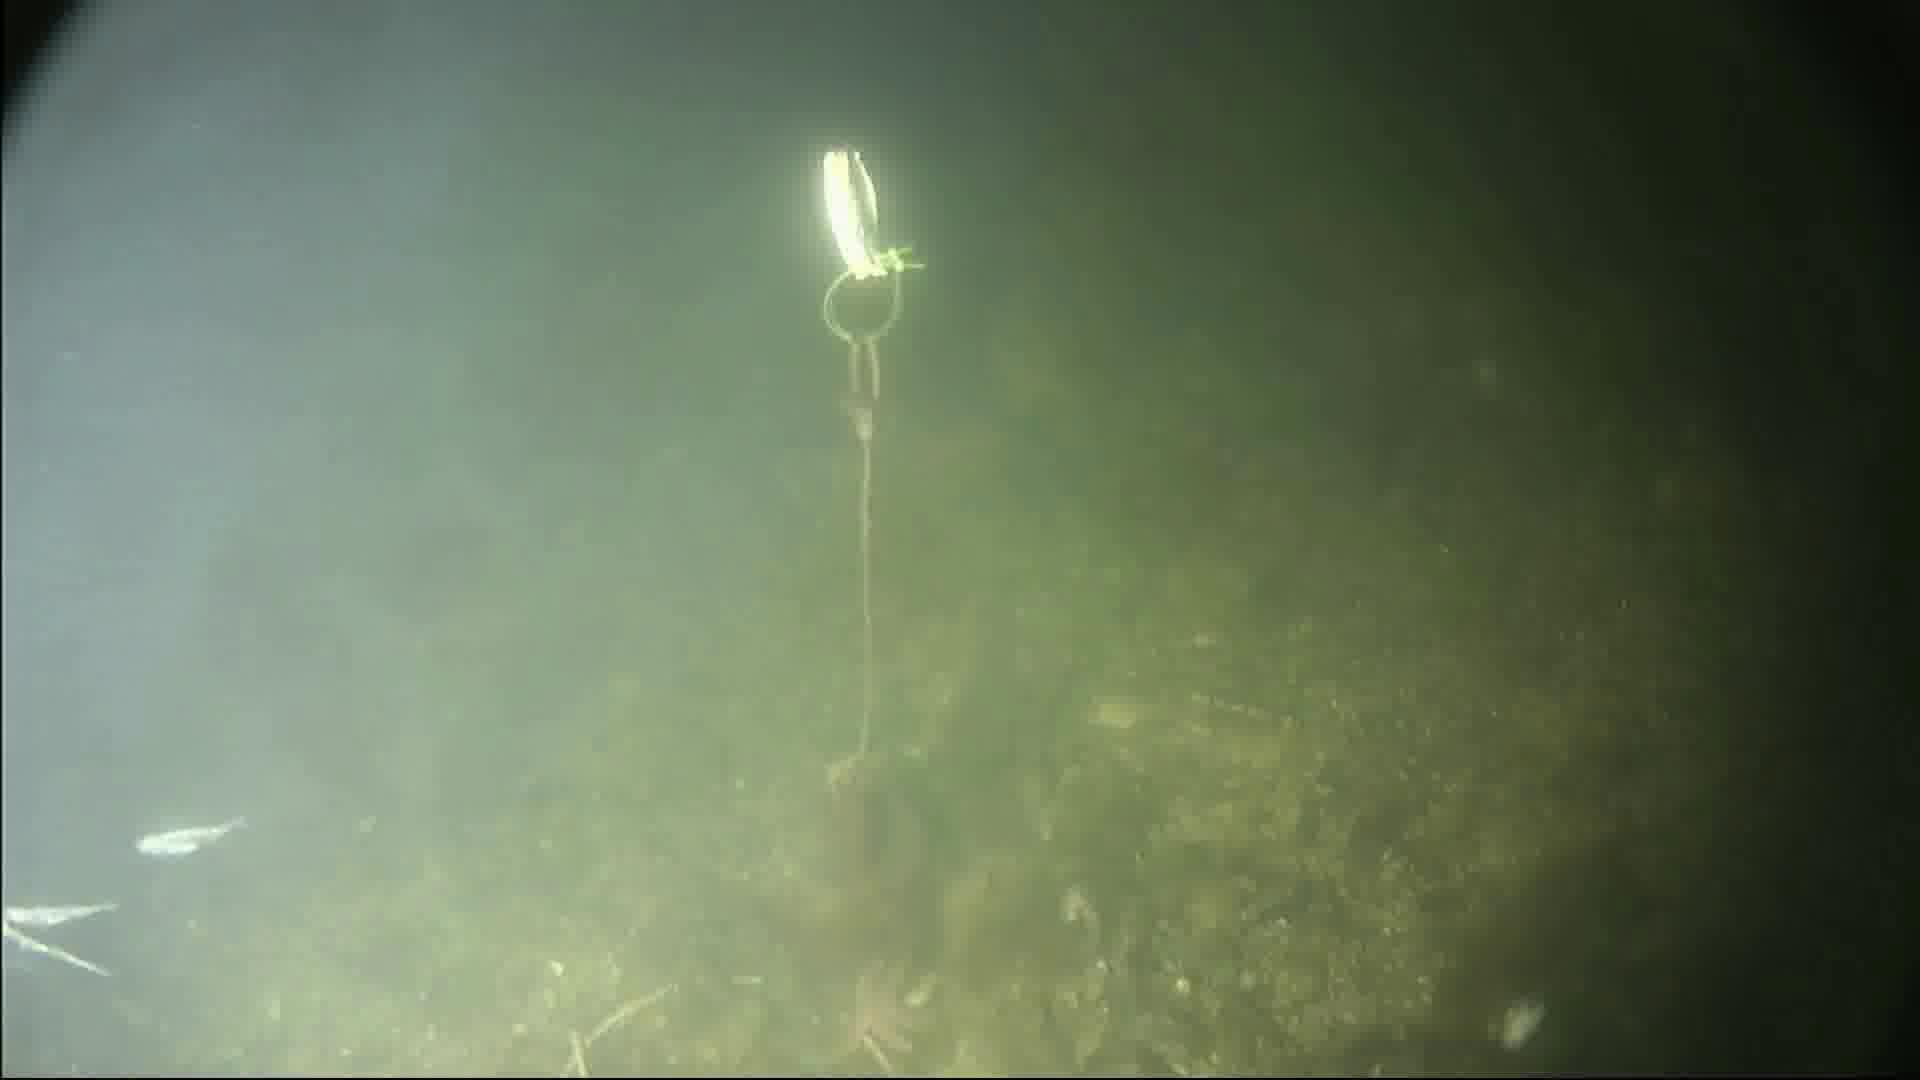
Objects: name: starfish
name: crab
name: small_fish